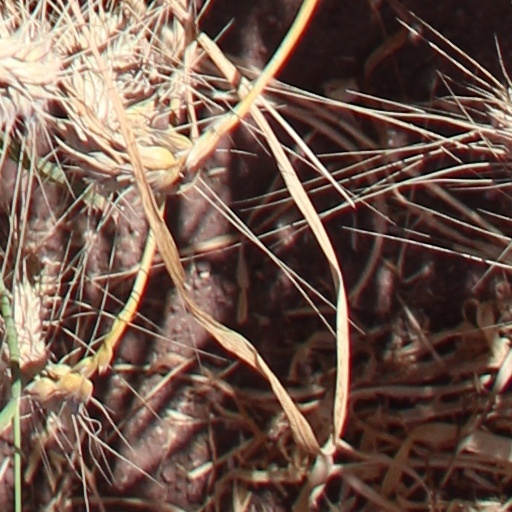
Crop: wheat